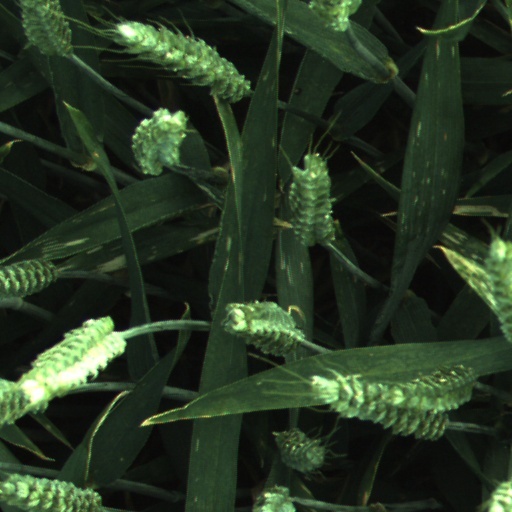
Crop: wheat